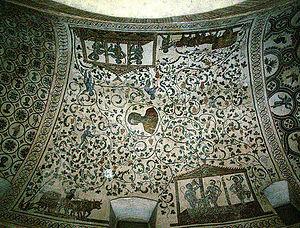
Le sarcophage de Constantine est un sarcophage antique en porphyre rouge provenant de l'église Santa Costanza à Rome, où a été enterrée la fille de l'empereur Constantin Ier, Constantine, et aujourd'hui conservée aux Musées du Vatican.